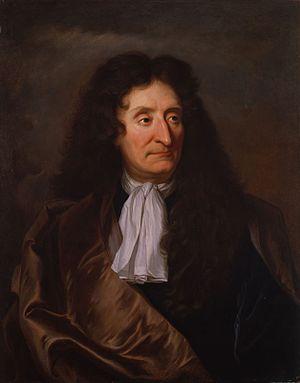
François L'Hermite du Solier, dit Tristan L'Hermite ou Tristan, né en 1601 au château du Solier près de Janaillat dans la Marche, mort à Paris le 7 septembre 1655, est un gentilhomme et écrivain français. D'abord page dans l'entourage de Henri de Bourbon-Verneuil, fils naturel du roi Henri IV, puis homme d'épée au service de Louis XIII et de son frère Gaston, duc d'Orléans, il est passé à la postérité comme auteur polygraphe — s'étant illustré comme poète, dramaturge et romancier.